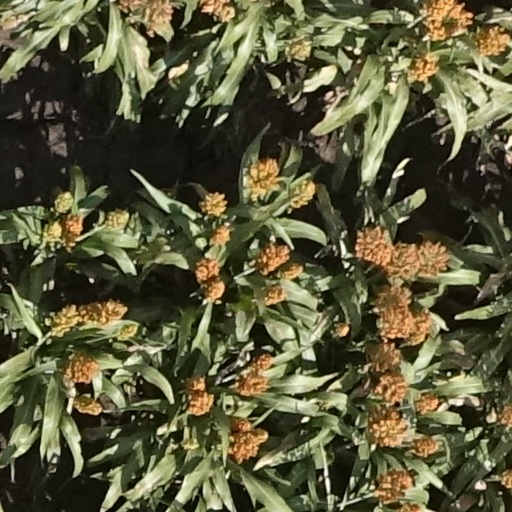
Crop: sorghum